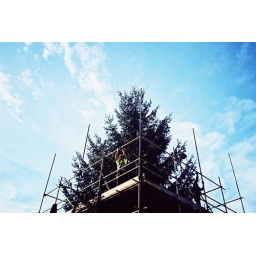
erecting the xmas tree in the market square, nottingham.olympus xa2, fuji provia 400f cross processed.